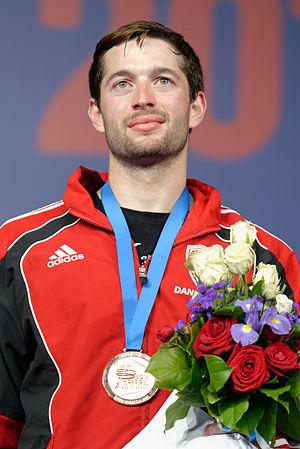
Le Danois Patrick Jørgensen à la cérémonie protocolaire de l'épée messieurs aux championnats du monde d'escrime 2015, le 15 juillet 2015, au Stade olympique de Moscou.
Patrick Jørgensen, né le 31 mai 1991 à Copenhague, est un escrimeur danois dont l'arme de compétition est l'épée.